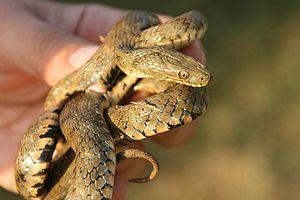
Un serpent aquatique est un serpent qui vit partiellement ou entièrement dans l'eau, que ce soit en eau douce ou en eau de mer. On comptabilise 153 espèces actuelles parmi six familles qui fréquentent plus ou moins régulièrement des milieux aquatiques d'eau douce. Du côté des serpents marins, il est recensé 70 espèces. Elles se répartissent dans toutes les écozones du monde, mise à part celle d'Antarctique.